Peeter van Bredael

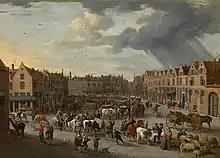
The Old Ox Market in Antwerp

Pieter van Bredael or Peeter van Bredael (1629–1719) was a Flemish painter specializing in market scenes and village feasts set in Italianate landscapes or contemporary, usually, urban environments.